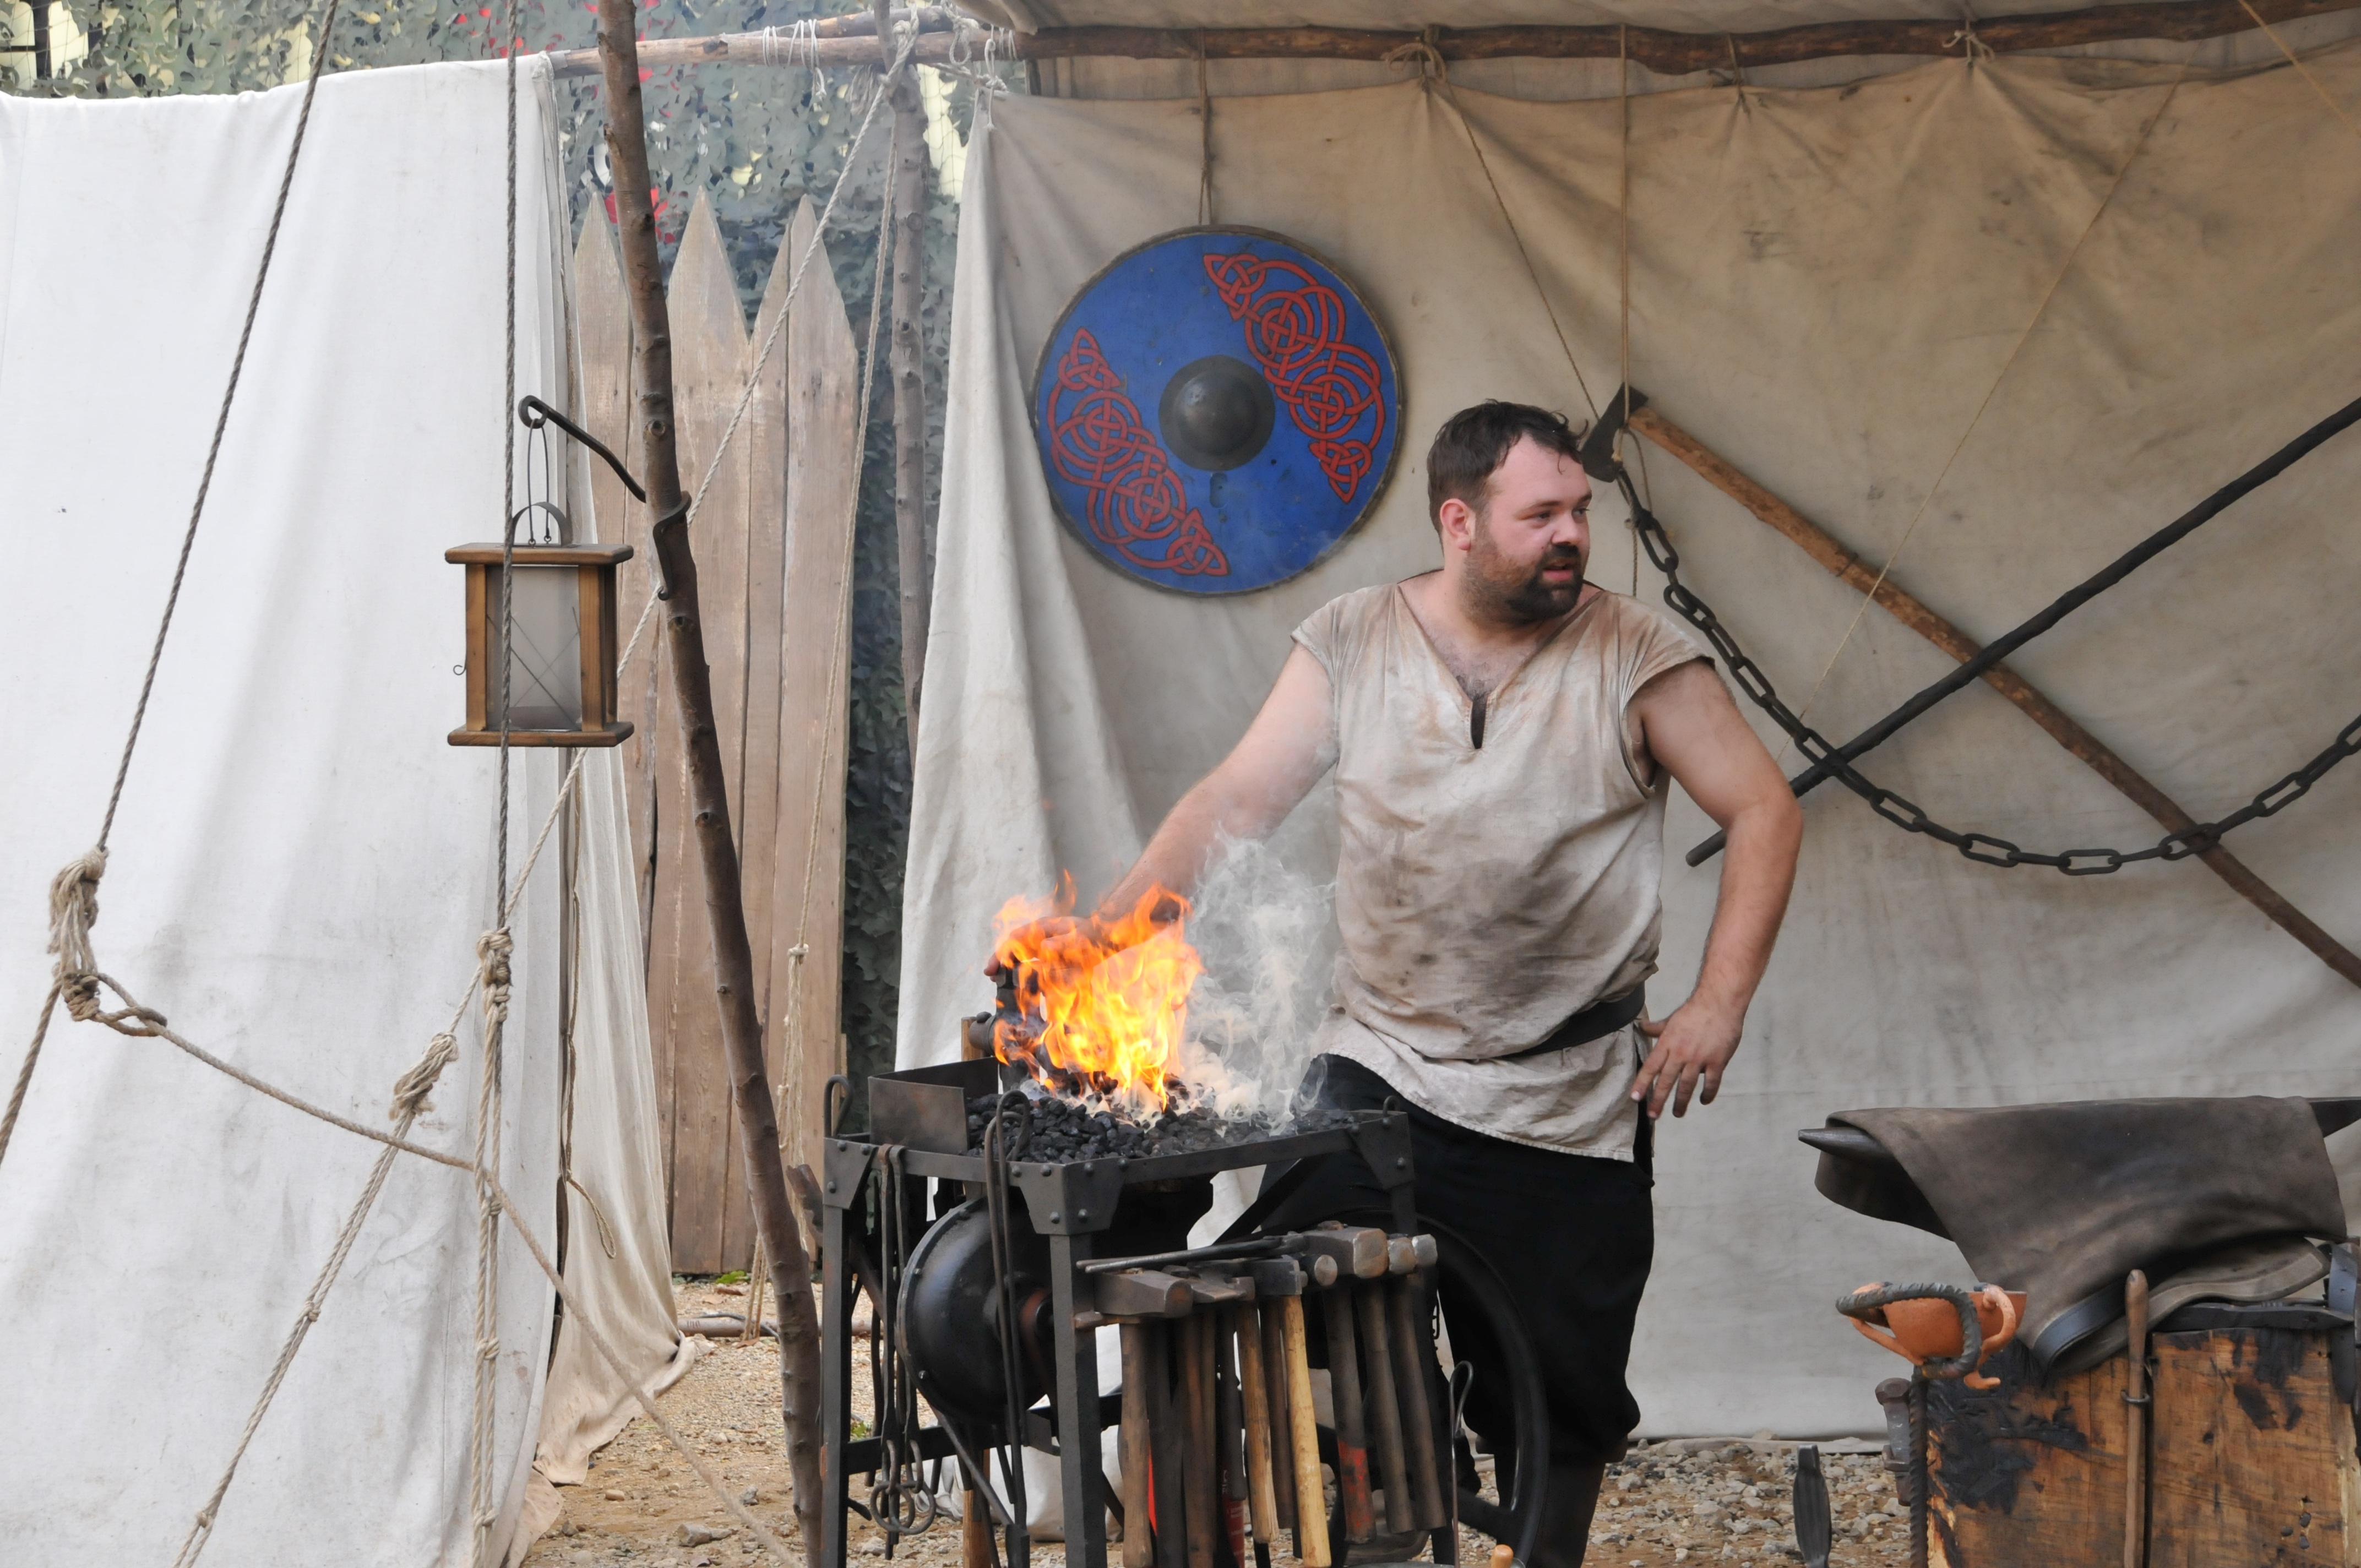
recreation, forge, blacksmith, medieval market